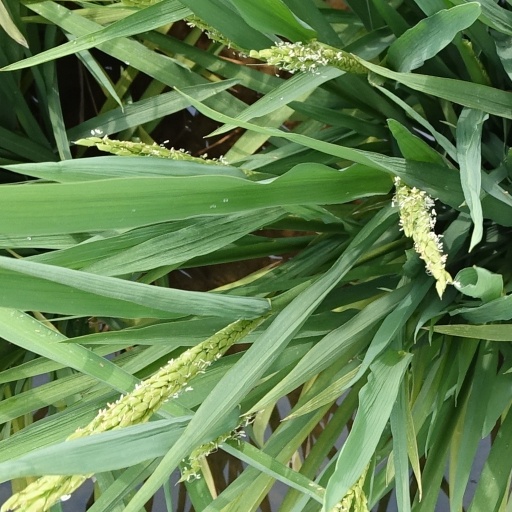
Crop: rice